Duncan Arsenault

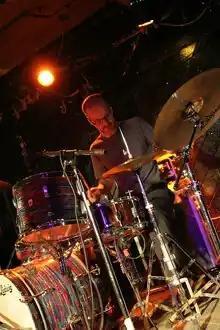
Duncan Arsenault drumming with The Curtain Society, October 2006

Duncan Charles Arsenault (born August 28, 1974, in Worcester, Massachusetts, U.S.) is a multi-instrumentalist and the drummer for the American rock bands the Curtis Mayflower, the Curtain Society, Sam James, Big Eyed Rabbit, and Scott Ricciuti & Pistol Whipped. His solo electronic music project has been featured on the CBS television programs "NCIS" and "The Young and the Restless". The Marshall Pass's music will appear in the independent film "American Mongrel".